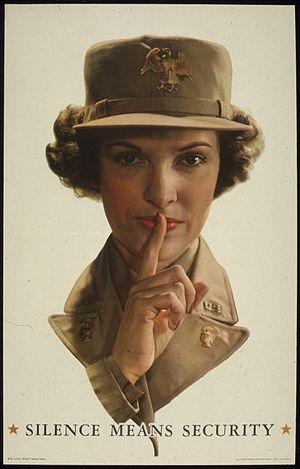
Le signum harpocraticum est un geste de la main consistant à placer verticalement l'un de ses index tendu sur ses lèvres jointes. Nommé en référence à Harpocrate, divinité enfantine souvent représentée accomplissant ce geste, il permet d'exprimer visuellement, sans parole ni même bruit, une demande aux tiers observateurs de faire silence.